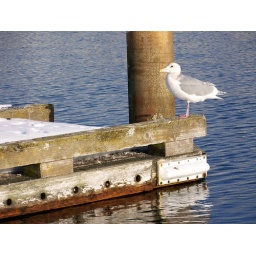
This Herring gull takes a break from the cold water by standing on the docks.